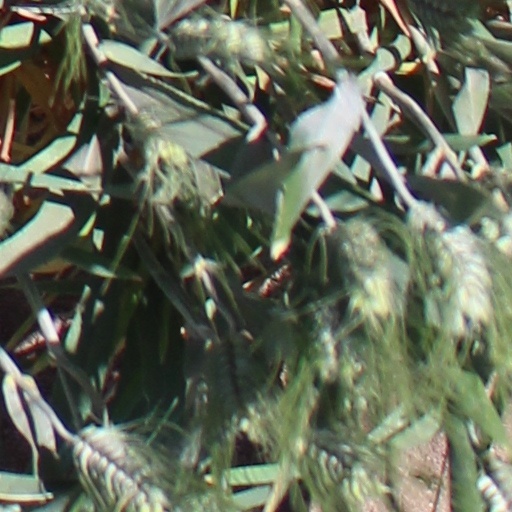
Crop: wheat